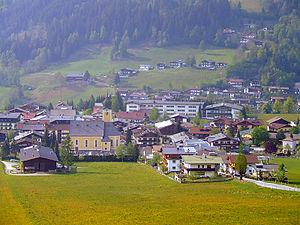
Westendorf est une commune autrichienne du district de Kitzbühel dans le Tyrol.